Gossip

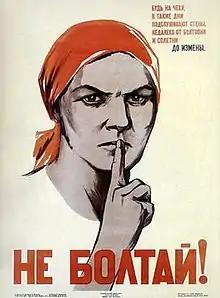
This Soviet war poster conveys the message: "Don't chatter! Gossiping borders on treason" (1941).

Mary Gormandy White, a human resource expert, gives the following "signs" for identifying workplace gossip: